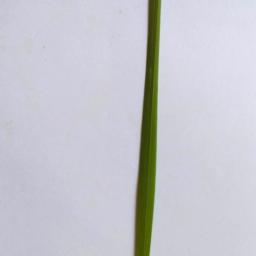
Label: Rice___Healthy